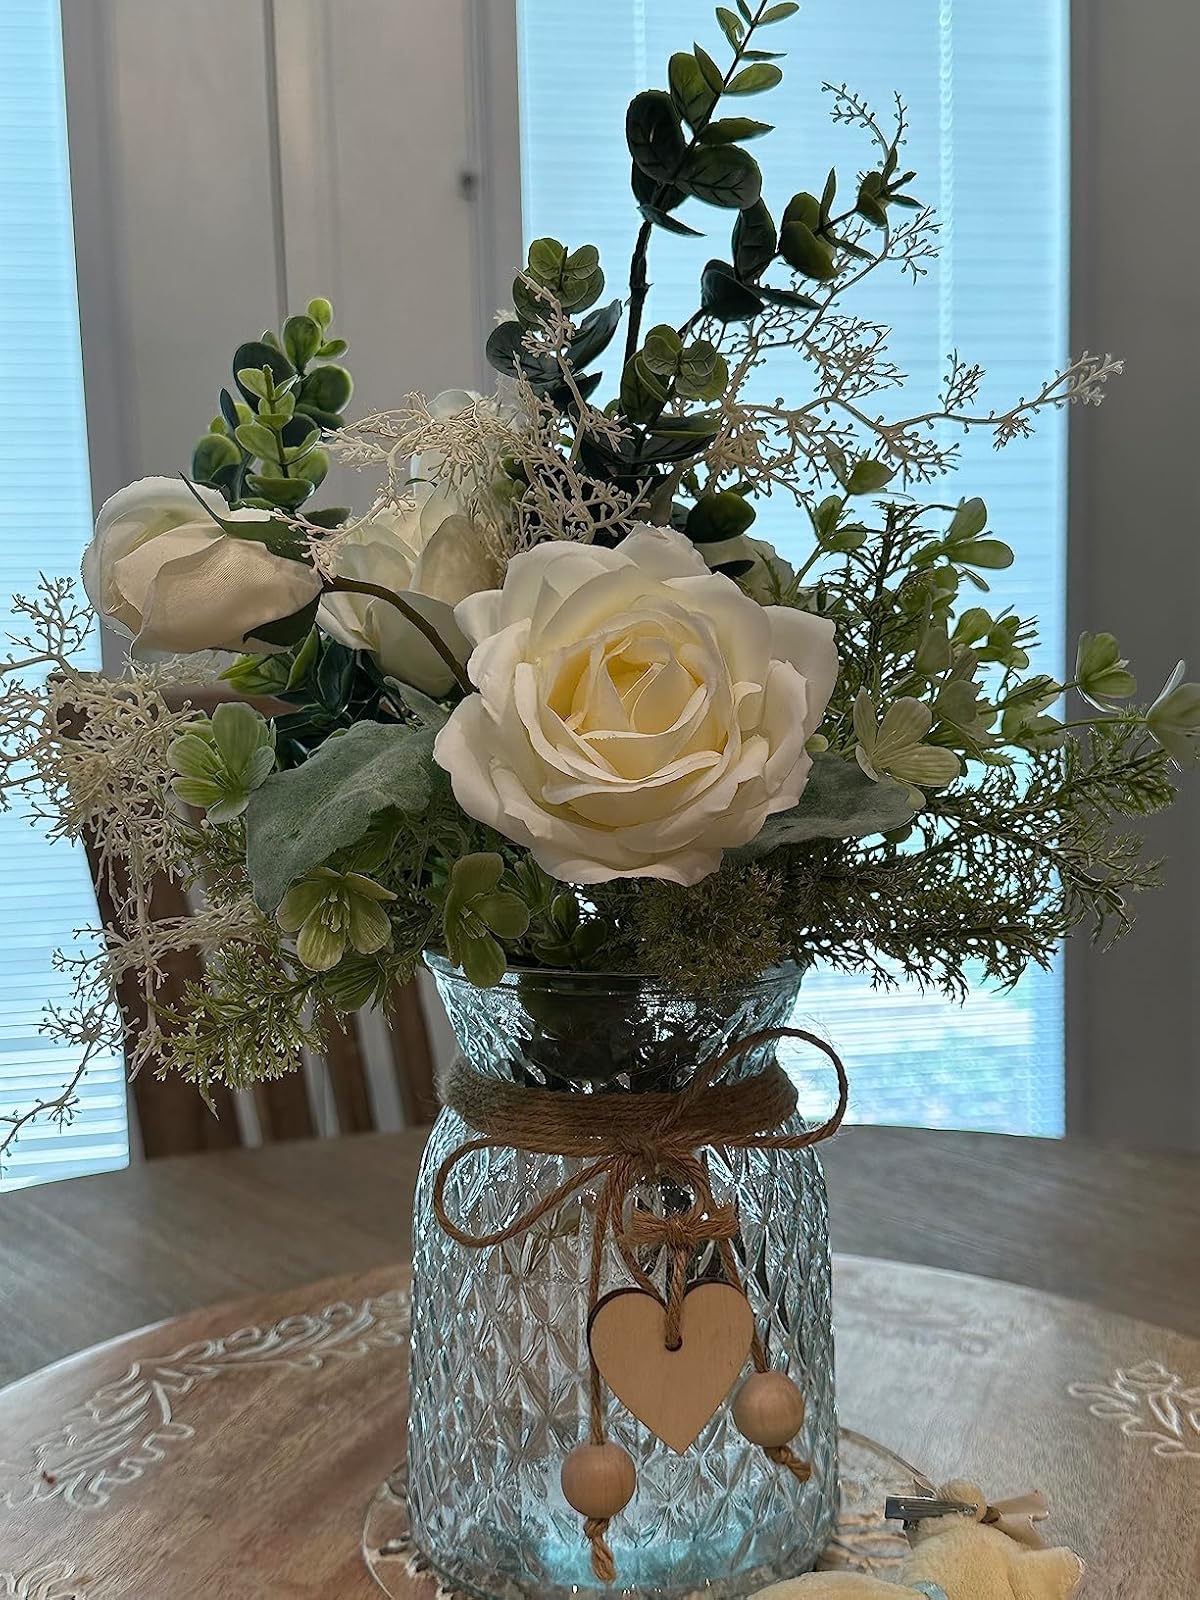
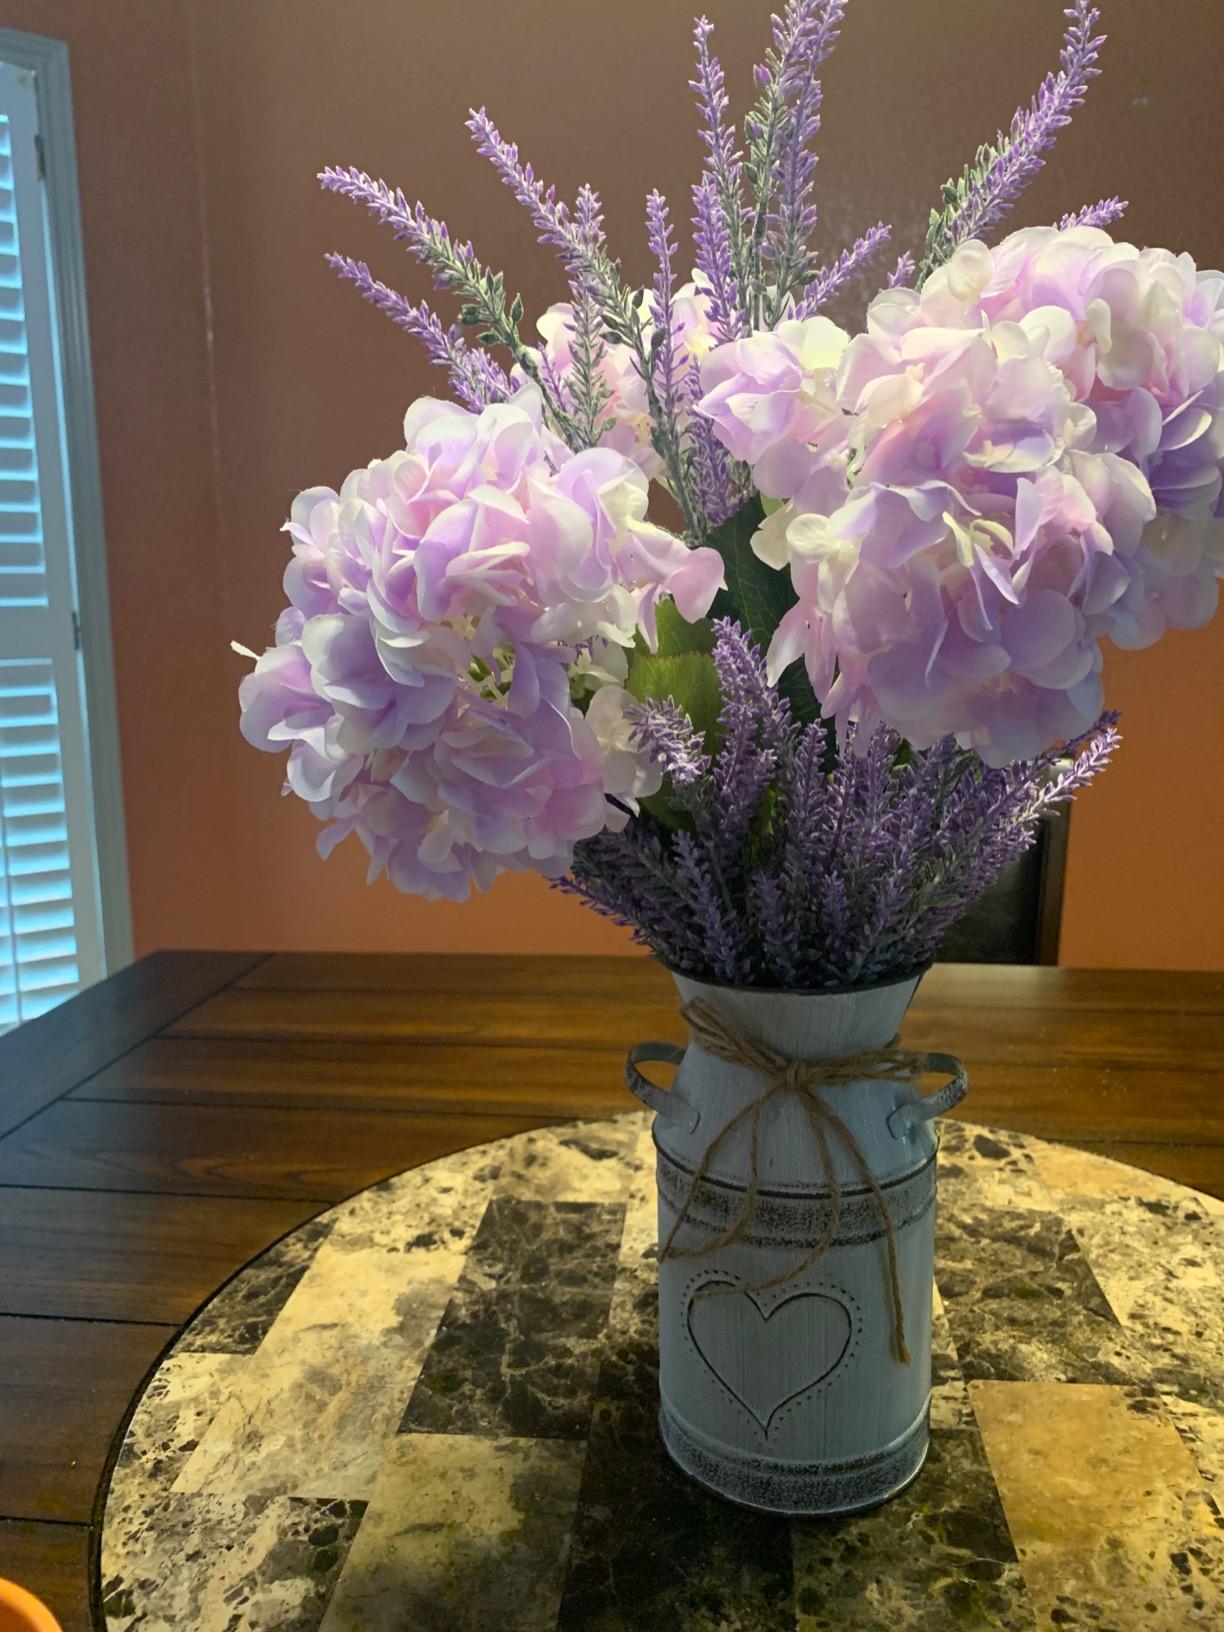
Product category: vase
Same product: no